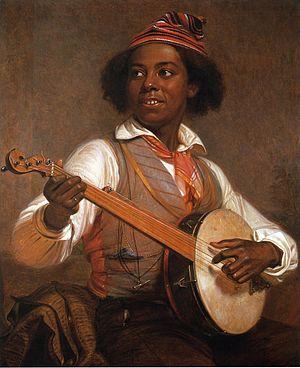
Suppression du Gymnase musical militaire rue Blanche à Paris, école de musique qui formait les musiciens et chefs de musiques militaires ; il est remplacé par six classes spéciales pour élèves militaires au Conservatoire de musique et de déclamation.
Le banjo est un instrument de musique à cordes pincées nord-américain. Avec sa table d'harmonie à membrane, on le distingue facilement de la guitare. Cet instrument serait un dérivé du luth ouest-africain ekonting apporté par les esclaves noirs et qui aurait suscité la création des premiers gourd-banjos. Le banjo représente désormais toute une famille d'instruments.